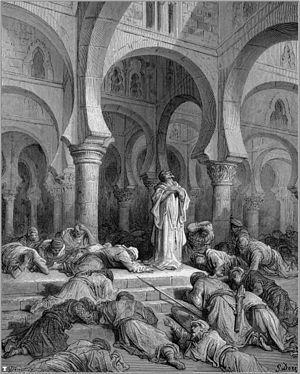
Une invocation est l'action de demander de l'aide, du secours par une prière à Dieu, un saint, une divinité, un génie, un esprit… Ce terme fort est surtout utilisé dans un contexte religieux ou spirituel.